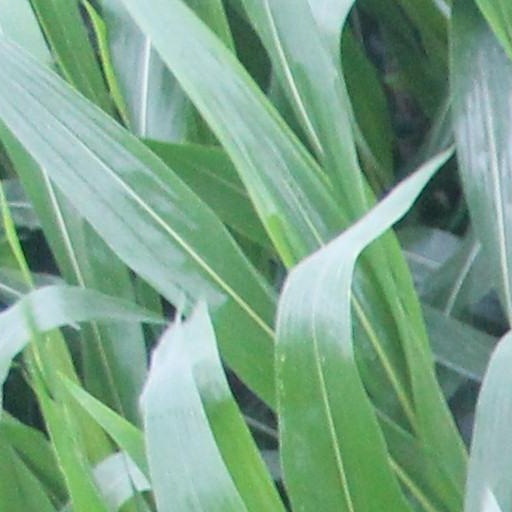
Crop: maize; corn